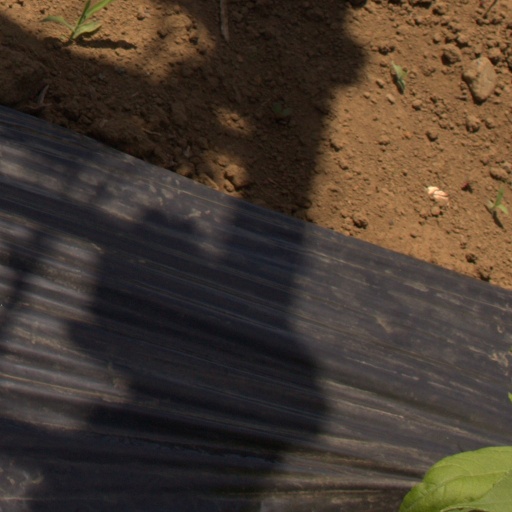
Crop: Jerusalem artichoke